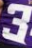
Number: 3